Florentine (culinary term)

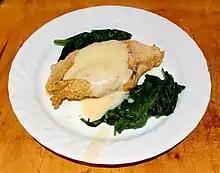
Home-cooked chicken Florentine

Florentine or à la Florentine is a term from classic French cuisine that refers to dishes that typically include a base of cooked spinach, a protein component and Mornay sauce. Chicken Florentine is the most popular version. Because Mornay sauce is a derivation of béchamel sauce which includes roux and requires time and skill to prepare correctly, many contemporary recipes use simpler cream-based sauces.